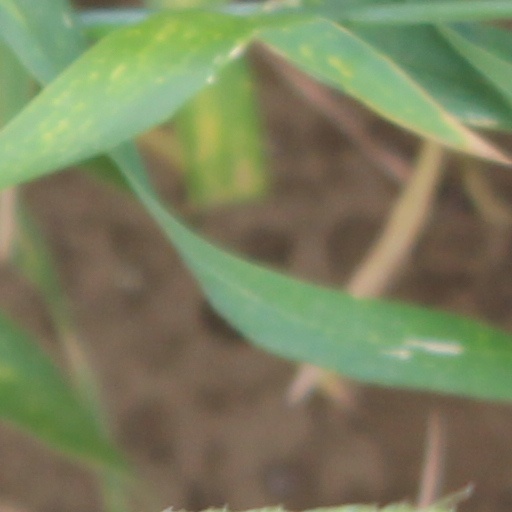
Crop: wheat